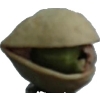
Label: pistachio